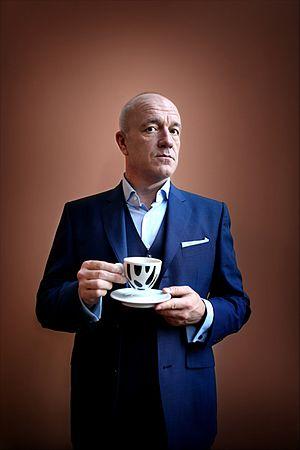
Geert Hoste, né le 1ᵉʳ juillet 1960, à Bruges, est un humoriste belge de langue néerlandaise.